SGI O2

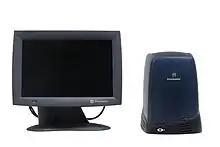

The O2 is an entry-level Unix workstation introduced in 1996 by Silicon Graphics, Inc. (SGI) to replace their earlier Indy series. Like the Indy, the O2 uses a single MIPS microprocessor and was intended to be used mainly for multimedia. Its larger counterpart is the SGI Octane. The O2 was SGI's last attempt at a low-end workstation.